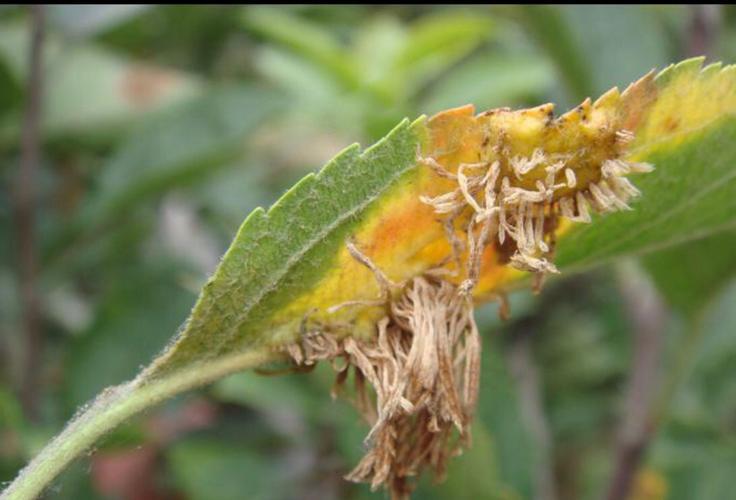
Plant: Apple
Disease: apple rust